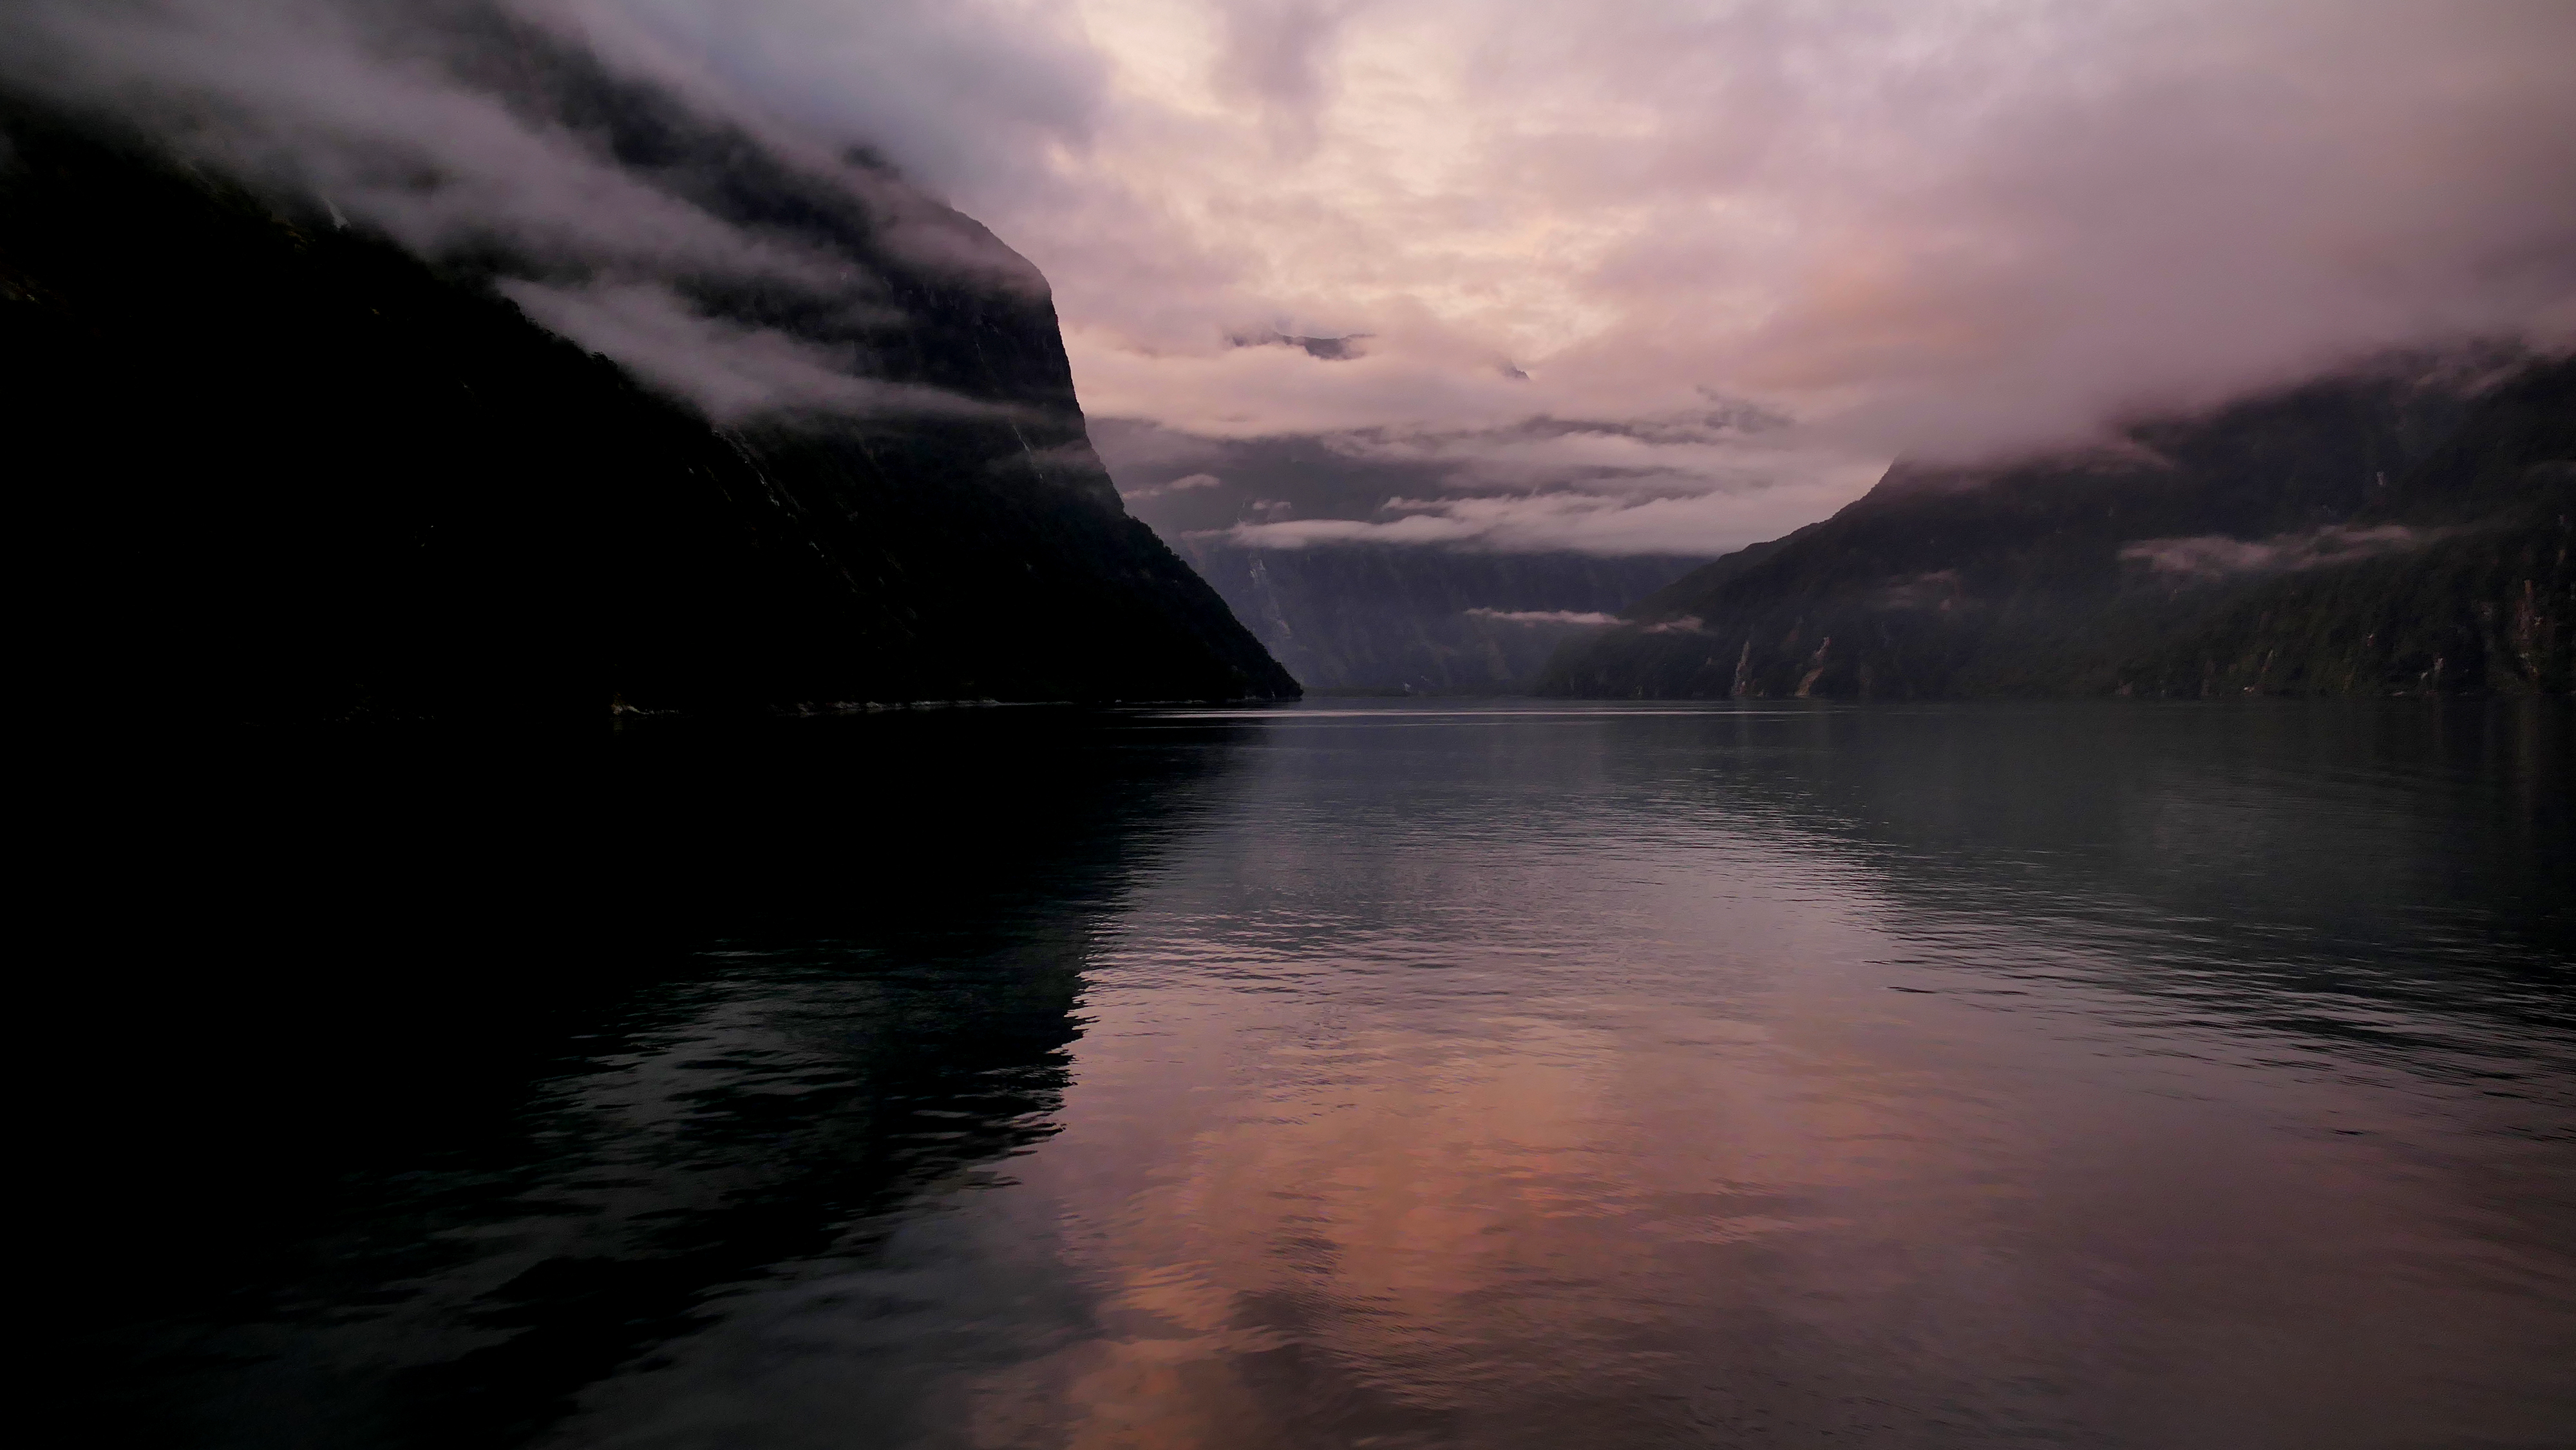
sea, coast, water, nature, ocean, cloud, sunrise, sunset, mist, sunlight, morning, lake, dawn, river, dusk, evening, reflection, scenery, weather, darkness, fjord, waterscape, lumixfz1000, loch, atmospheric phenomenon